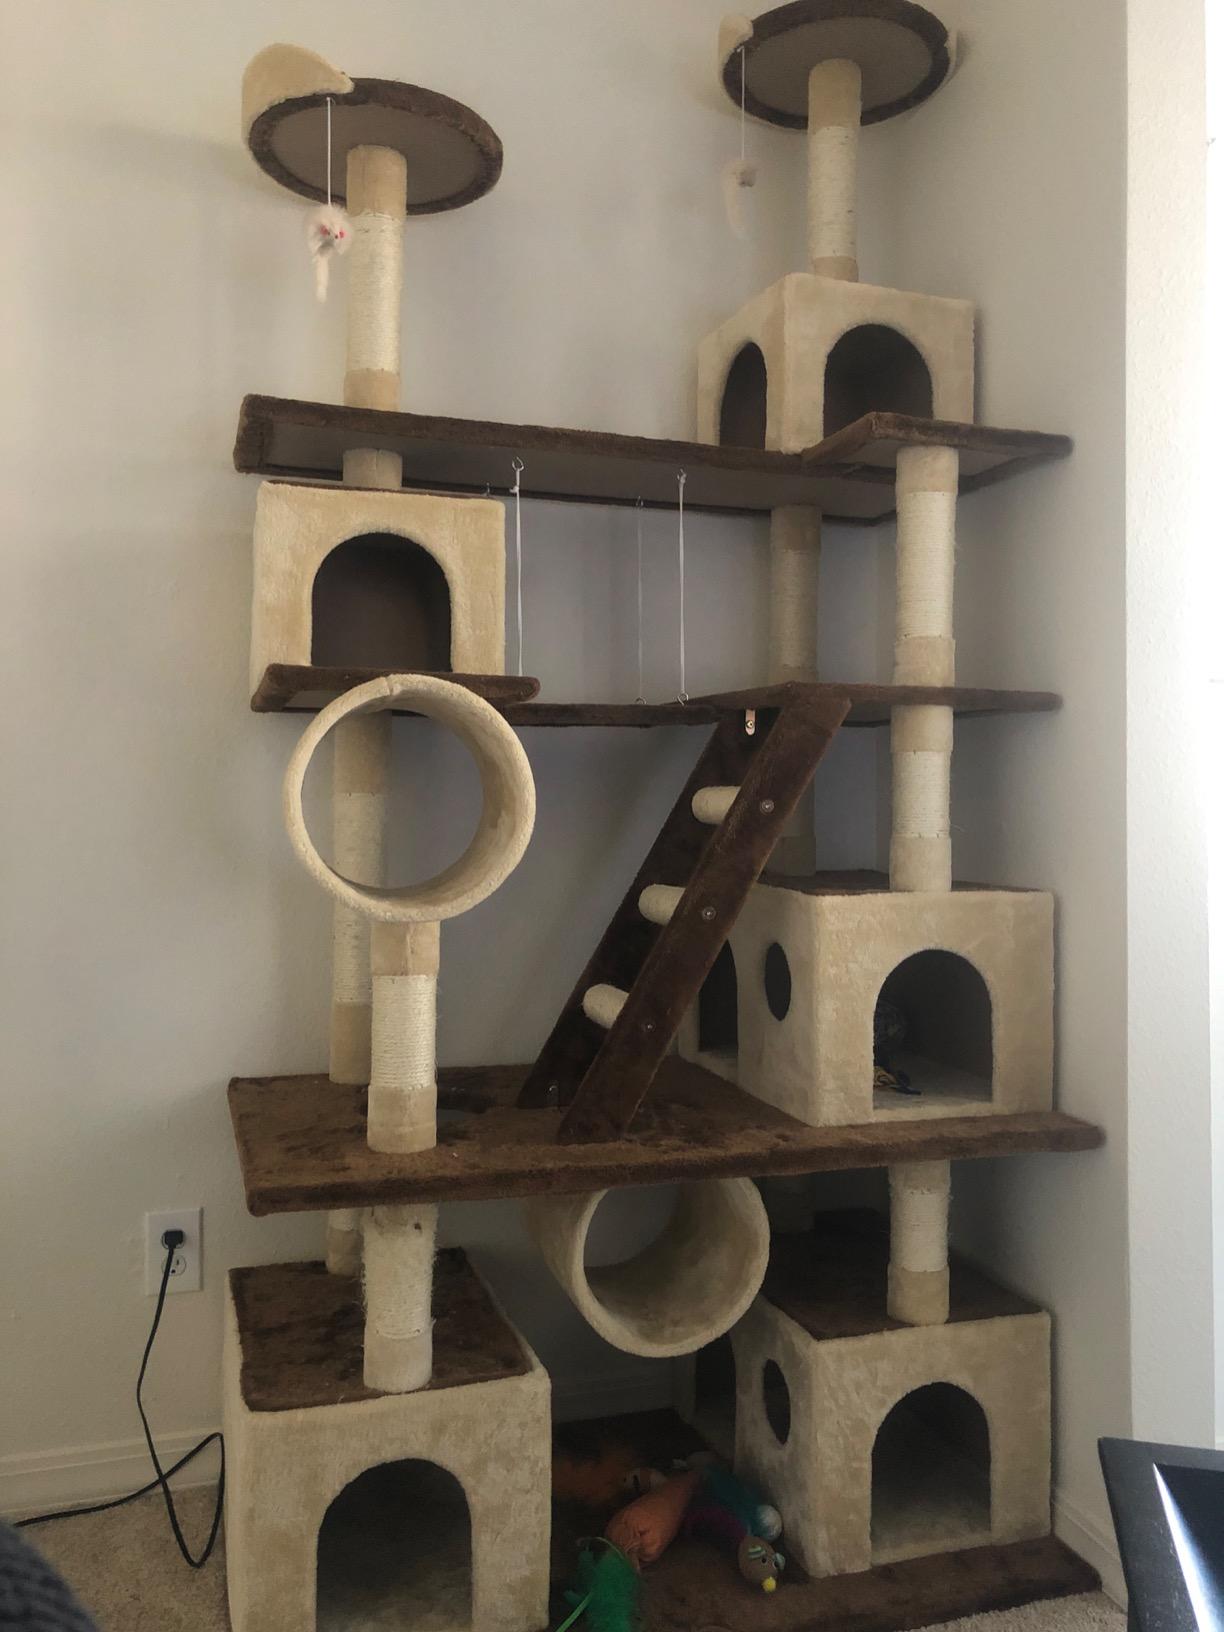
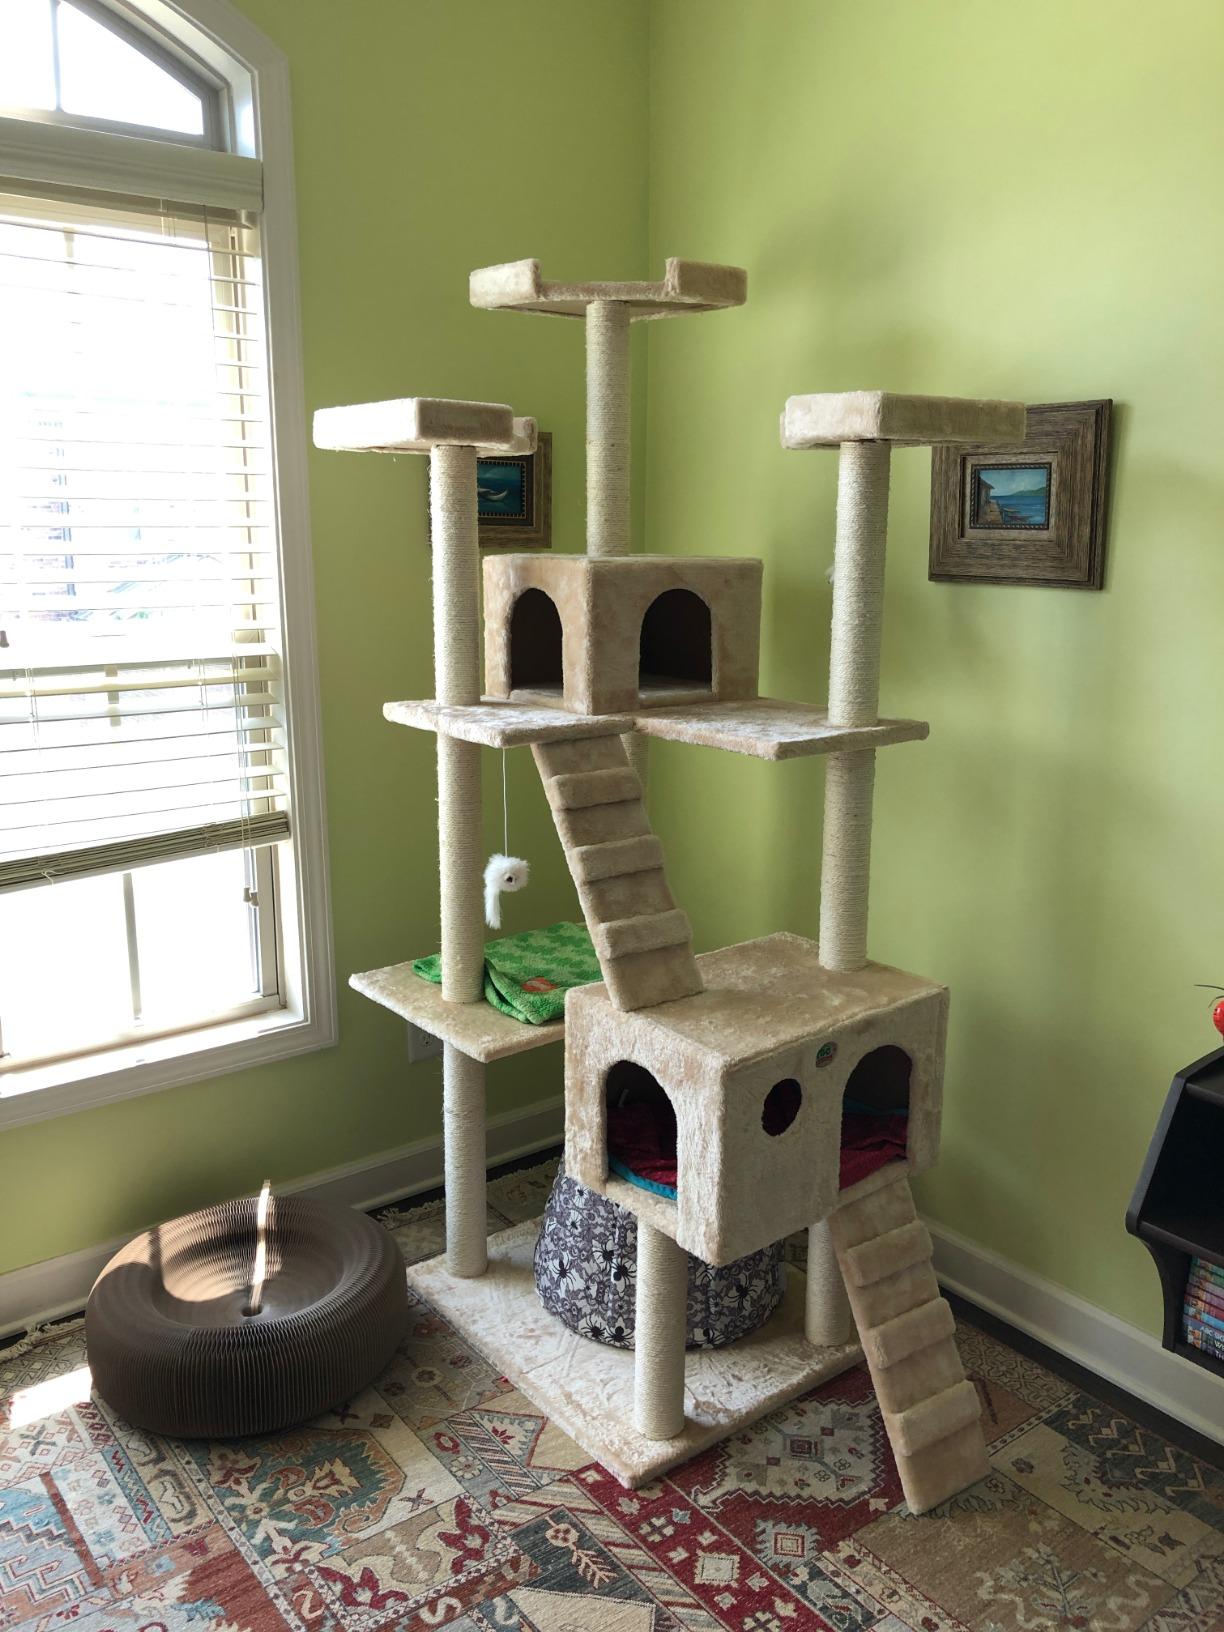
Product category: items_cat tree
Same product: no